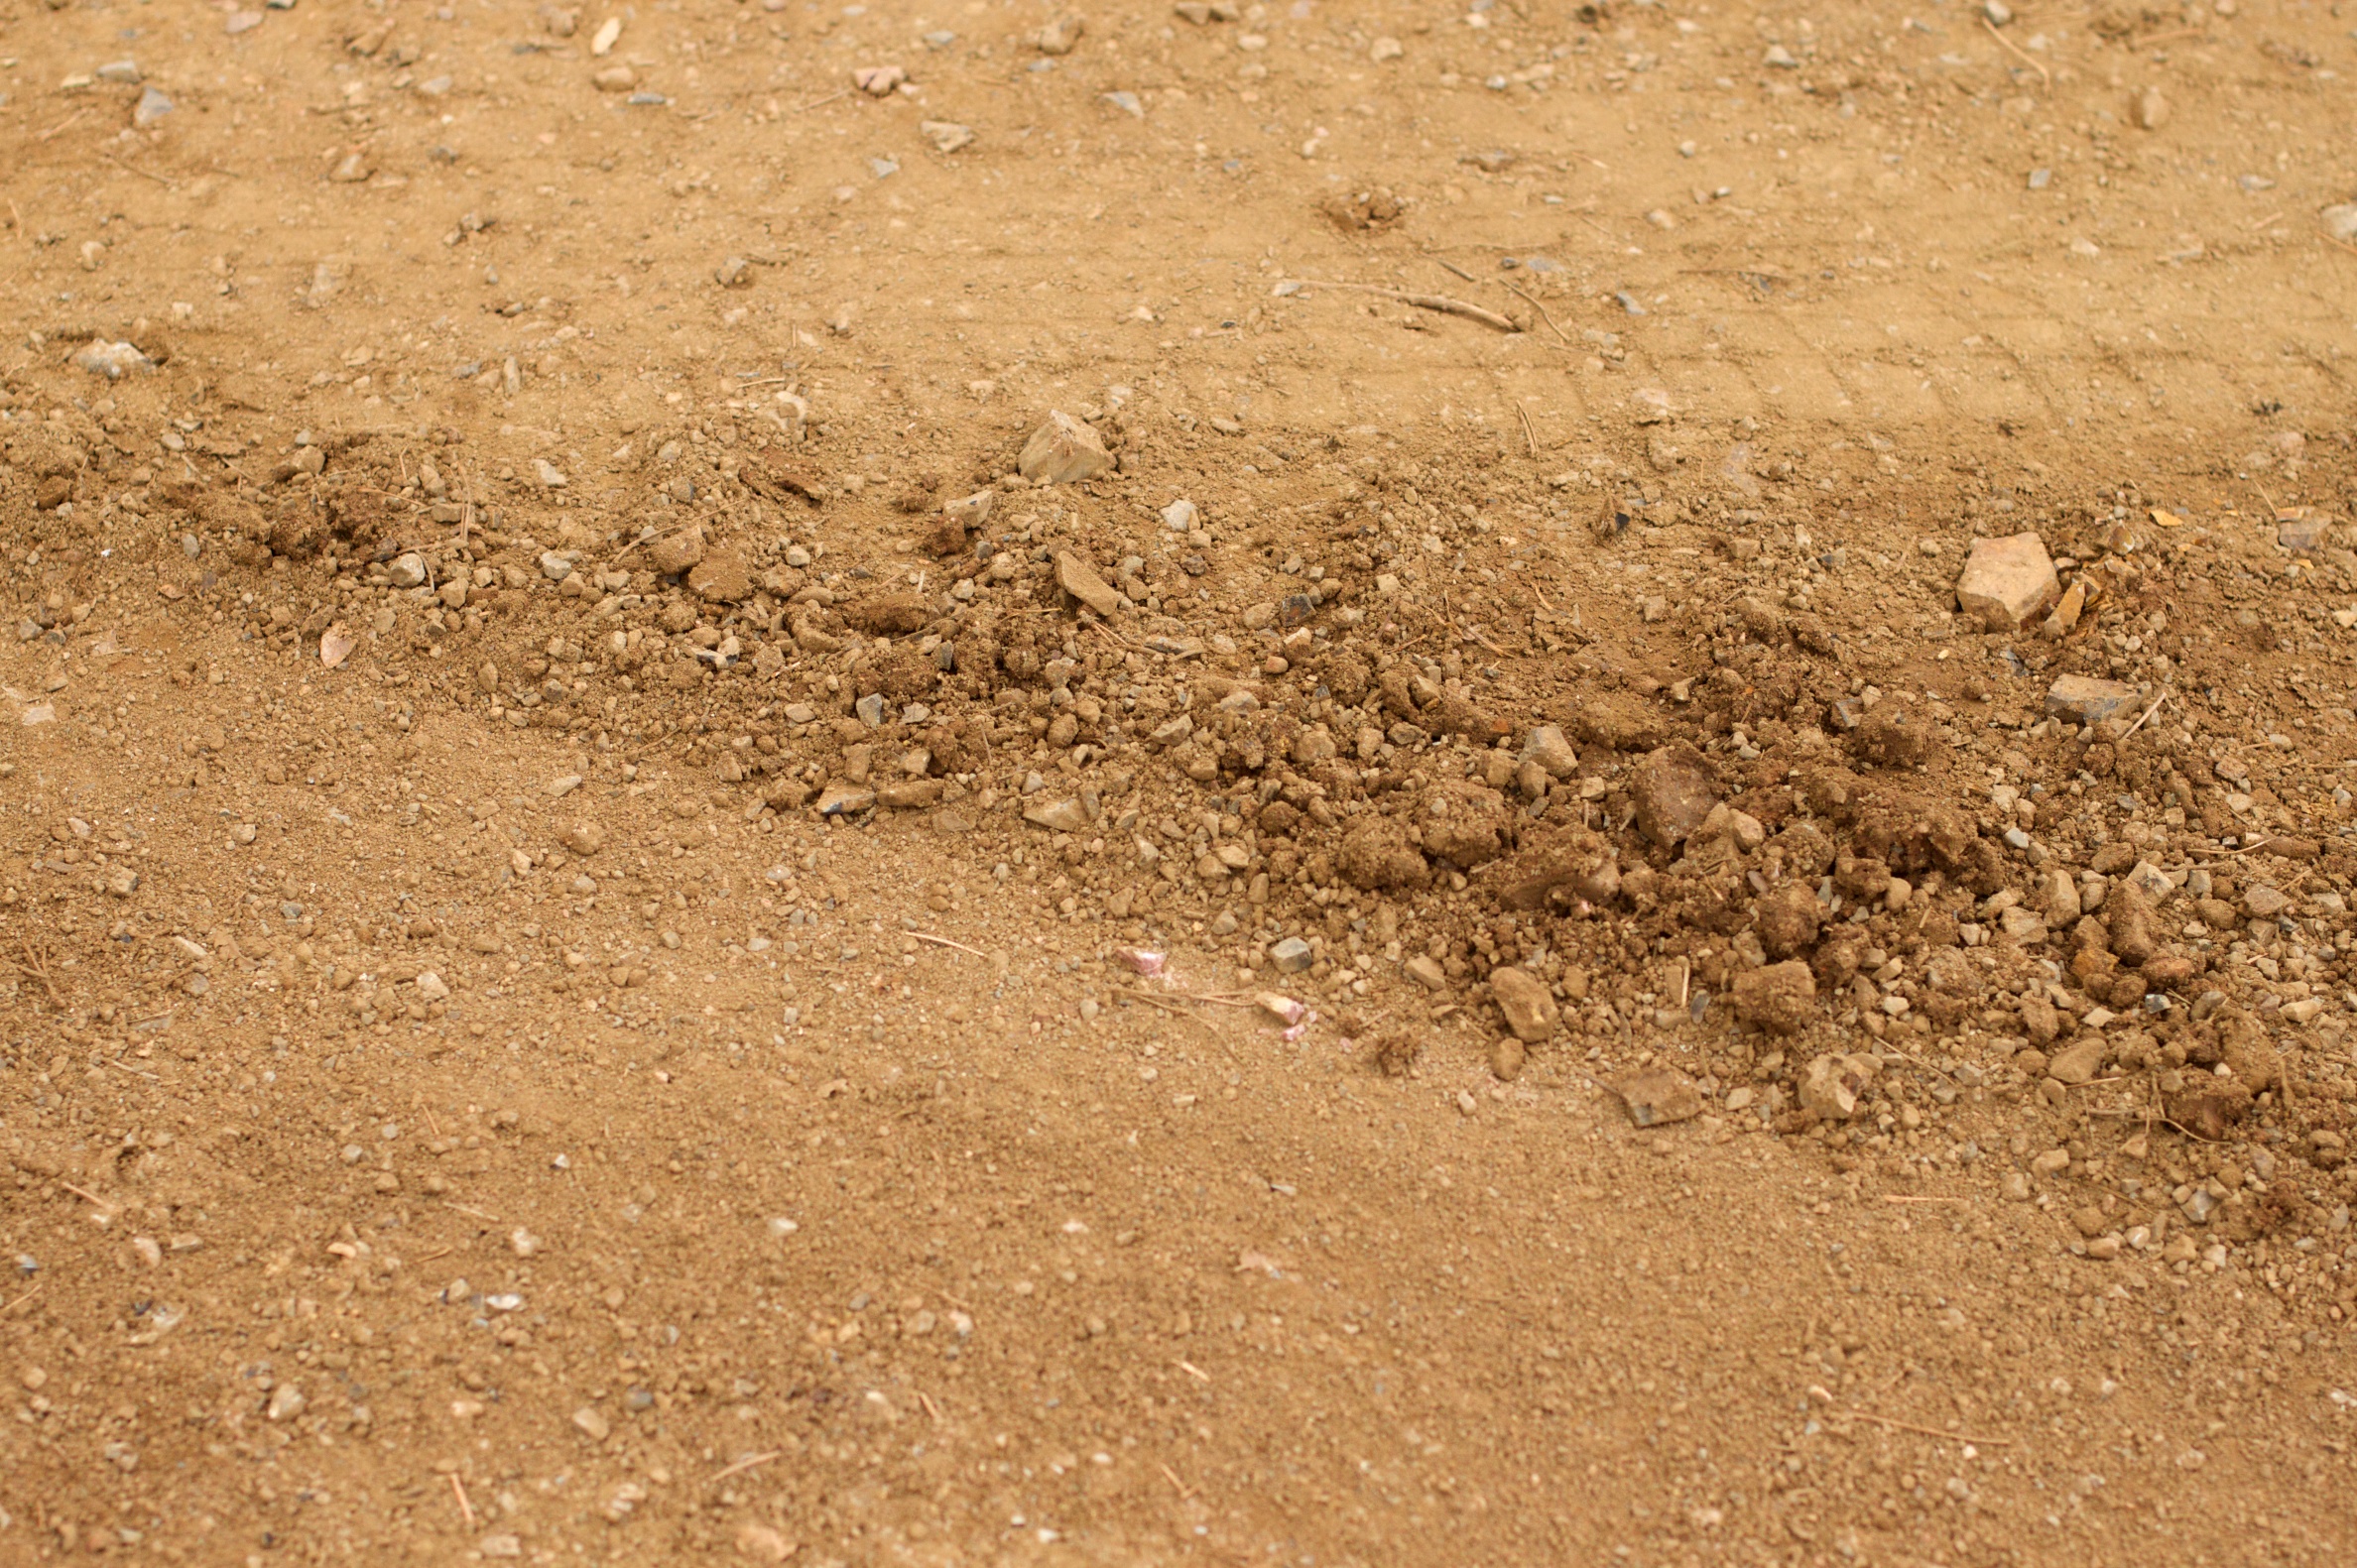
sand, field, asphalt, soil, agriculture, grass family